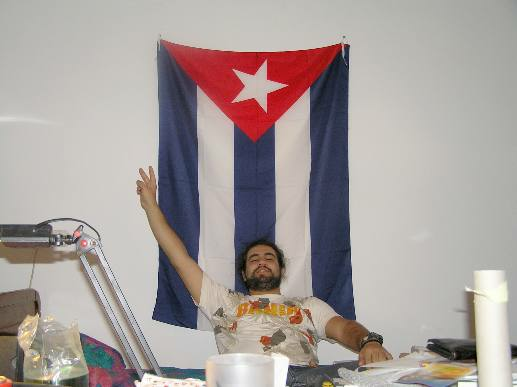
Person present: Yes